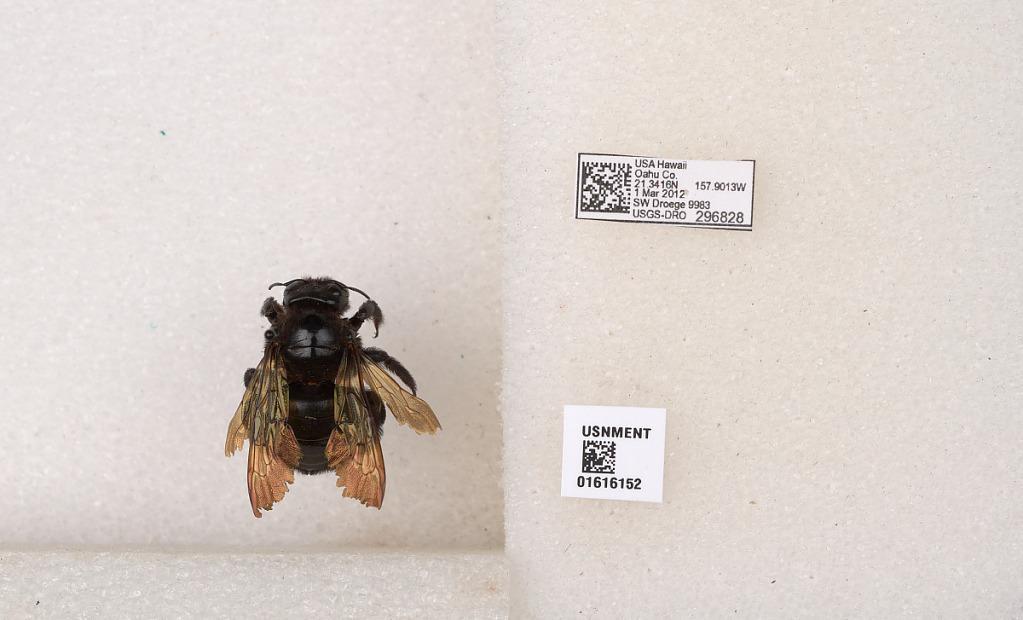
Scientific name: Xylocopa (Neoxylocopa) sonorina Smith
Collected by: S. Droege
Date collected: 2012-3-1
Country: United States
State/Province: Hawaii
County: Honolulu
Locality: Oahu
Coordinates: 21.4333, -157.967